Simon Poulsen

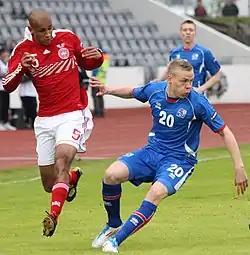
Poulsen attempted to chase a ball from Kolbeinn Sigþórsson during a match between Denmark and Iceland on 4 June 2011.

Poulsen was called up for the Denmark national team in March 2007, by national team manager Morten Olsen. Initially not getting playing time against Spain, he made his national team debut in a friendly match against Germany on 28 March 2007, coming on as a substitute for Dennis Rommedahl, in a 1–0 win. Poulsen took part in two UEFA Euro 2008 qualification in November 2007, coming against Northern Ireland and Iceland.